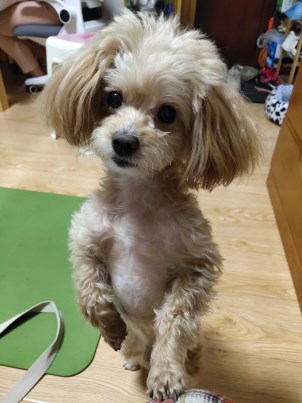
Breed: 7449-n000128-teddy